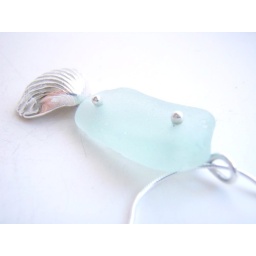
drilled scottish sea glass with a hand-moulded sea shell in art clay silver. argentium sterling findings on a sterling silver snake chain